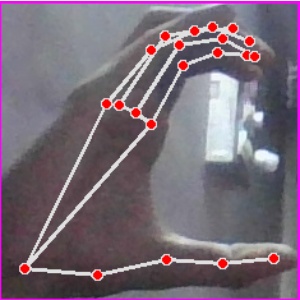
अक्षर: ऋ